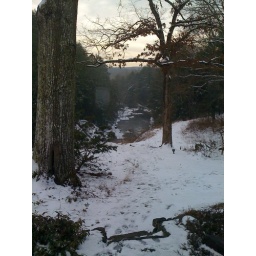
The view from a window of the house I stayed in for new years